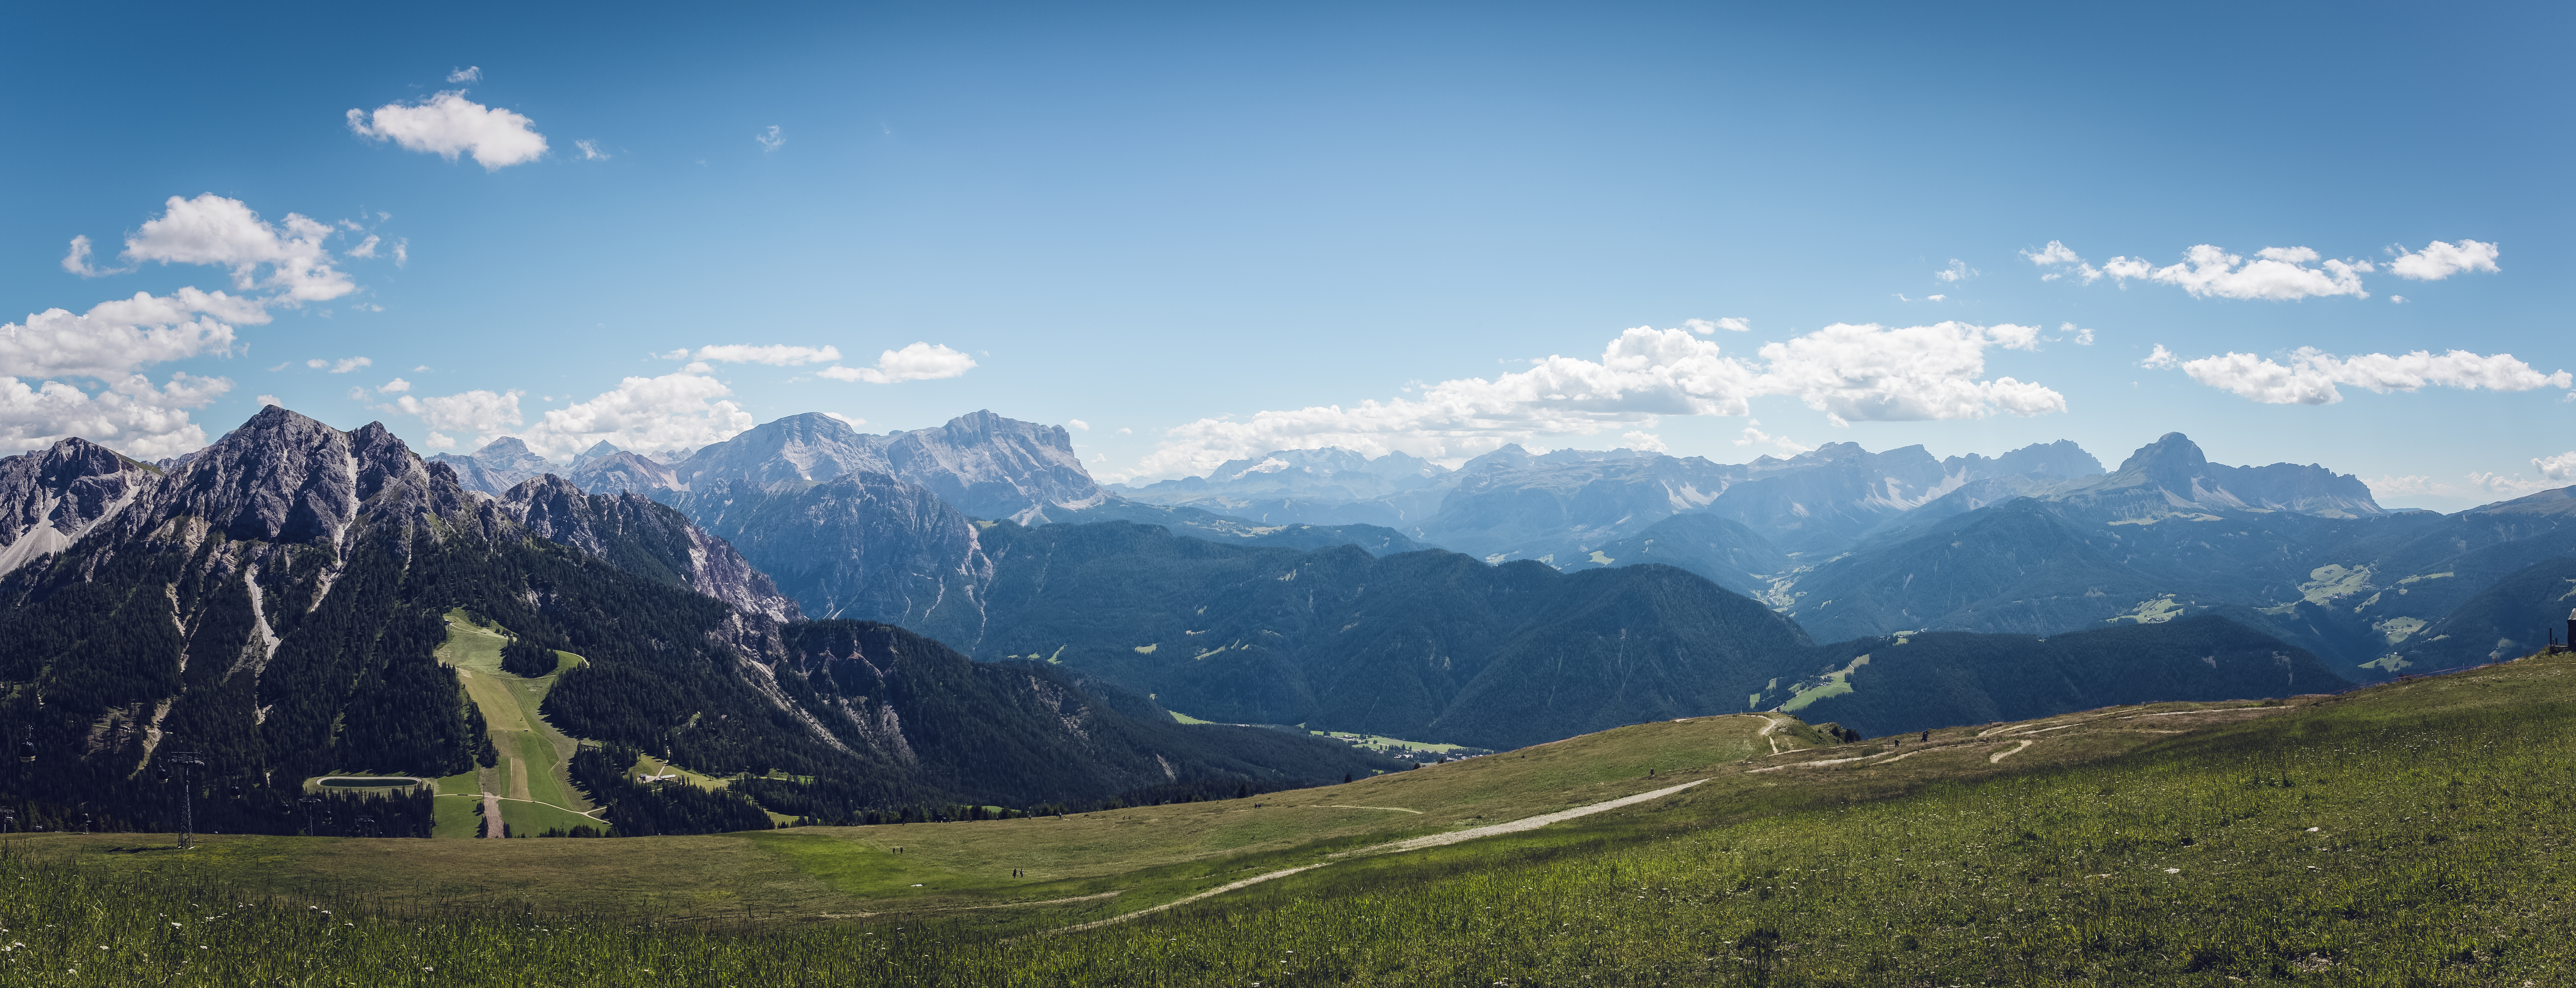
landscape, nature, grass, wilderness, mountain, cloud, sky, road, meadow, hill, valley, mountain range, panorama, summer, idyllic, scenic, ridge, plain, mountain peak, trees, outdoors, clouds, mountains, alps, grassland, plateau, fell, highlands, landform, mountain pass, geographical feature, atmospheric phenomenon, mountainous landforms